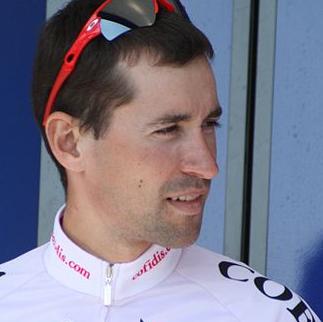
Age: 24